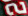
Number: 2